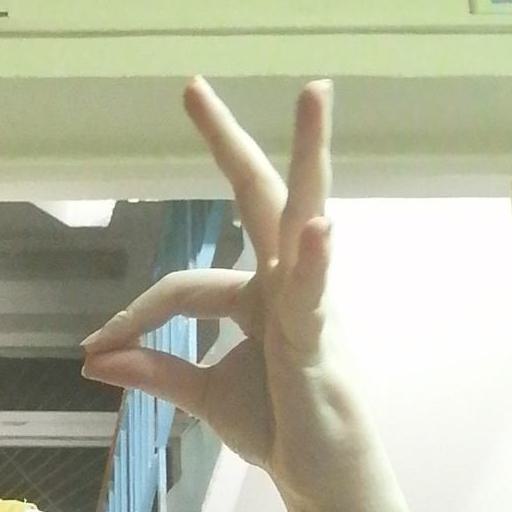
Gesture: ok